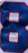
Number: 8